Caffarelli (castrato)

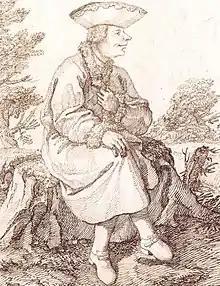
a caricature of Caffarelli by Pier Leone Ghezzi, c. 1740

In later years he worked at Madrid (1739), Vienna (1749), Versailles (1753), and Lisbon (1755). His career in France, to which he had been invited by Louis XV, was suddenly cut short after he badly wounded a poet during a duel, and he left in disgrace after only one year. In 1734 the singer had taken up a post at the royal chapel of Naples, and over the next twenty years, he often performed at the Teatro di San Carlo. At Naples he sang for Pergolesi, Porpora, Hasse, and Leonardo Vinci, not to mention starring in Gluck's "La Clemenza di Tito". After 1756 he sang little, though in 1770 Charles Burney heard him and praised his "expression and grace." Always a favourite of royal families and a first-rate castrato who could command vast fees, Caffarelli made a large fortune, and was able to buy himself a dukedom and impressive estates in Naples and Calabria. On a "palazzo" he built he added the superscription "Amphion Thebas, ego domum" ("Amphion built Thebes, I this house"). However, he fell foul of local wit when some wag mockingly added to this "ille cum, tu sine" ("he with, you without").